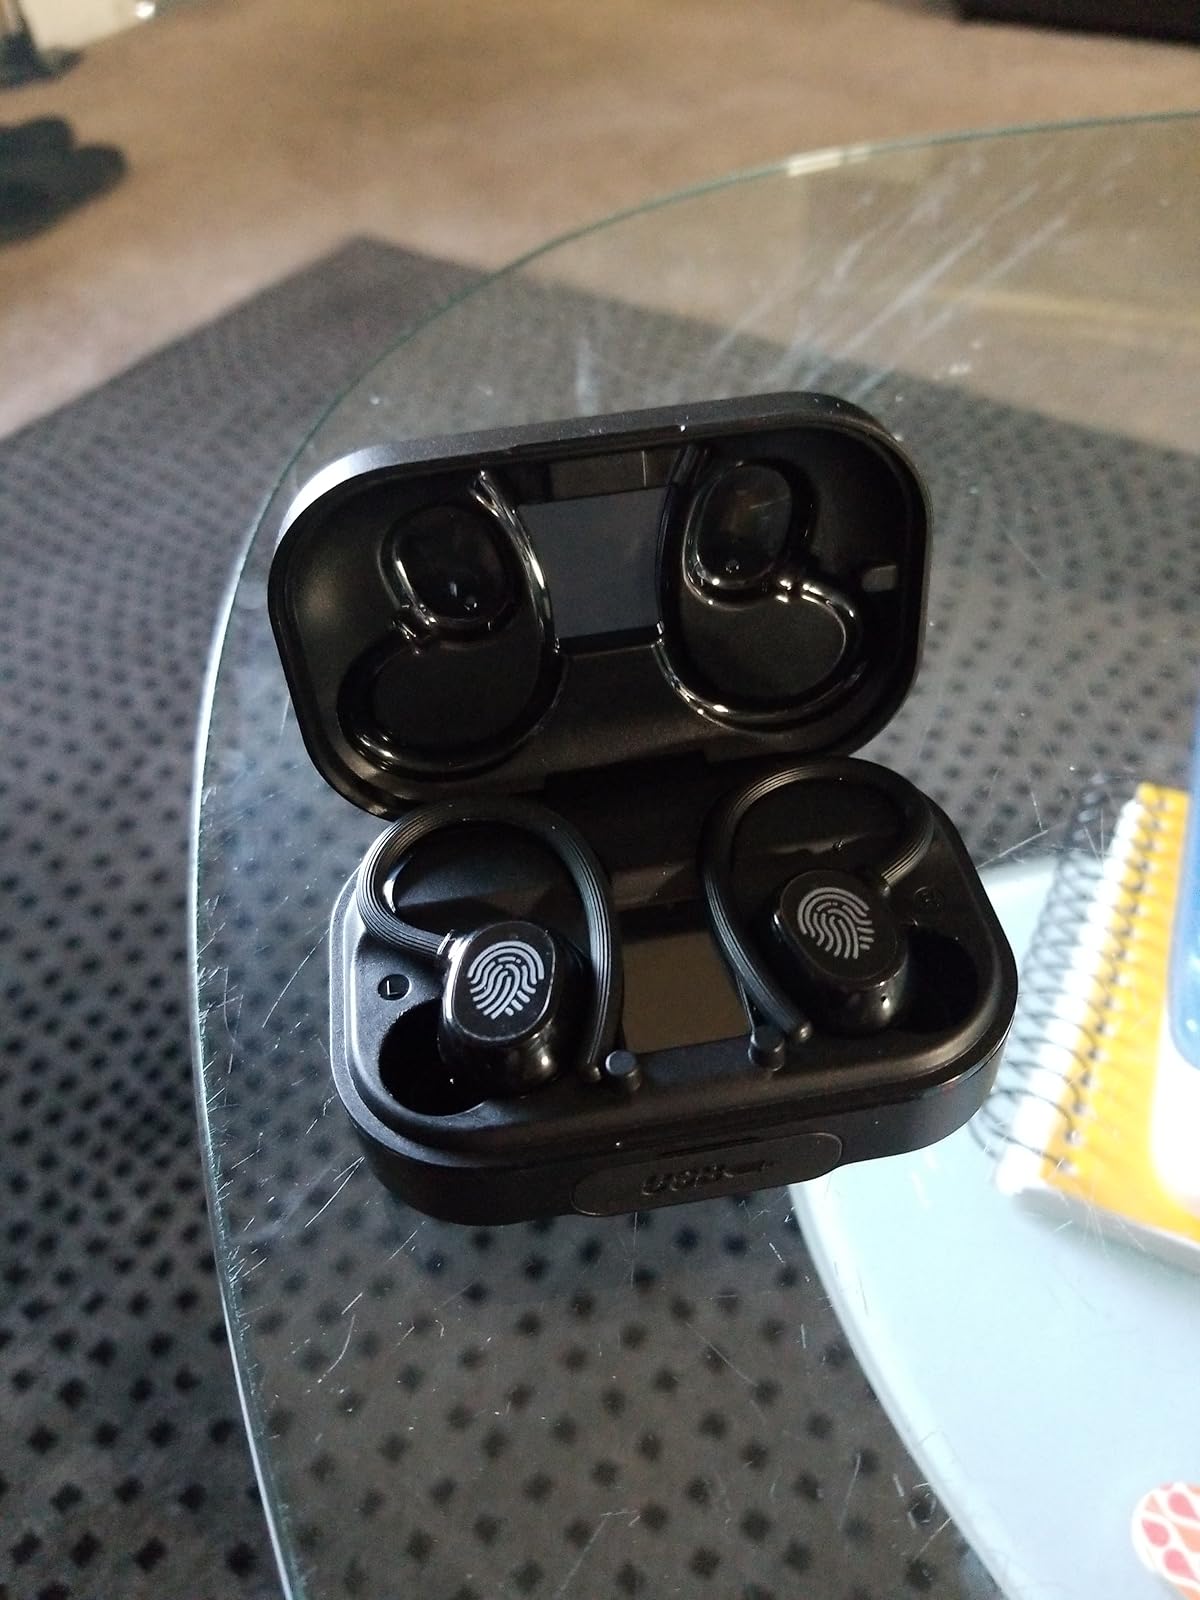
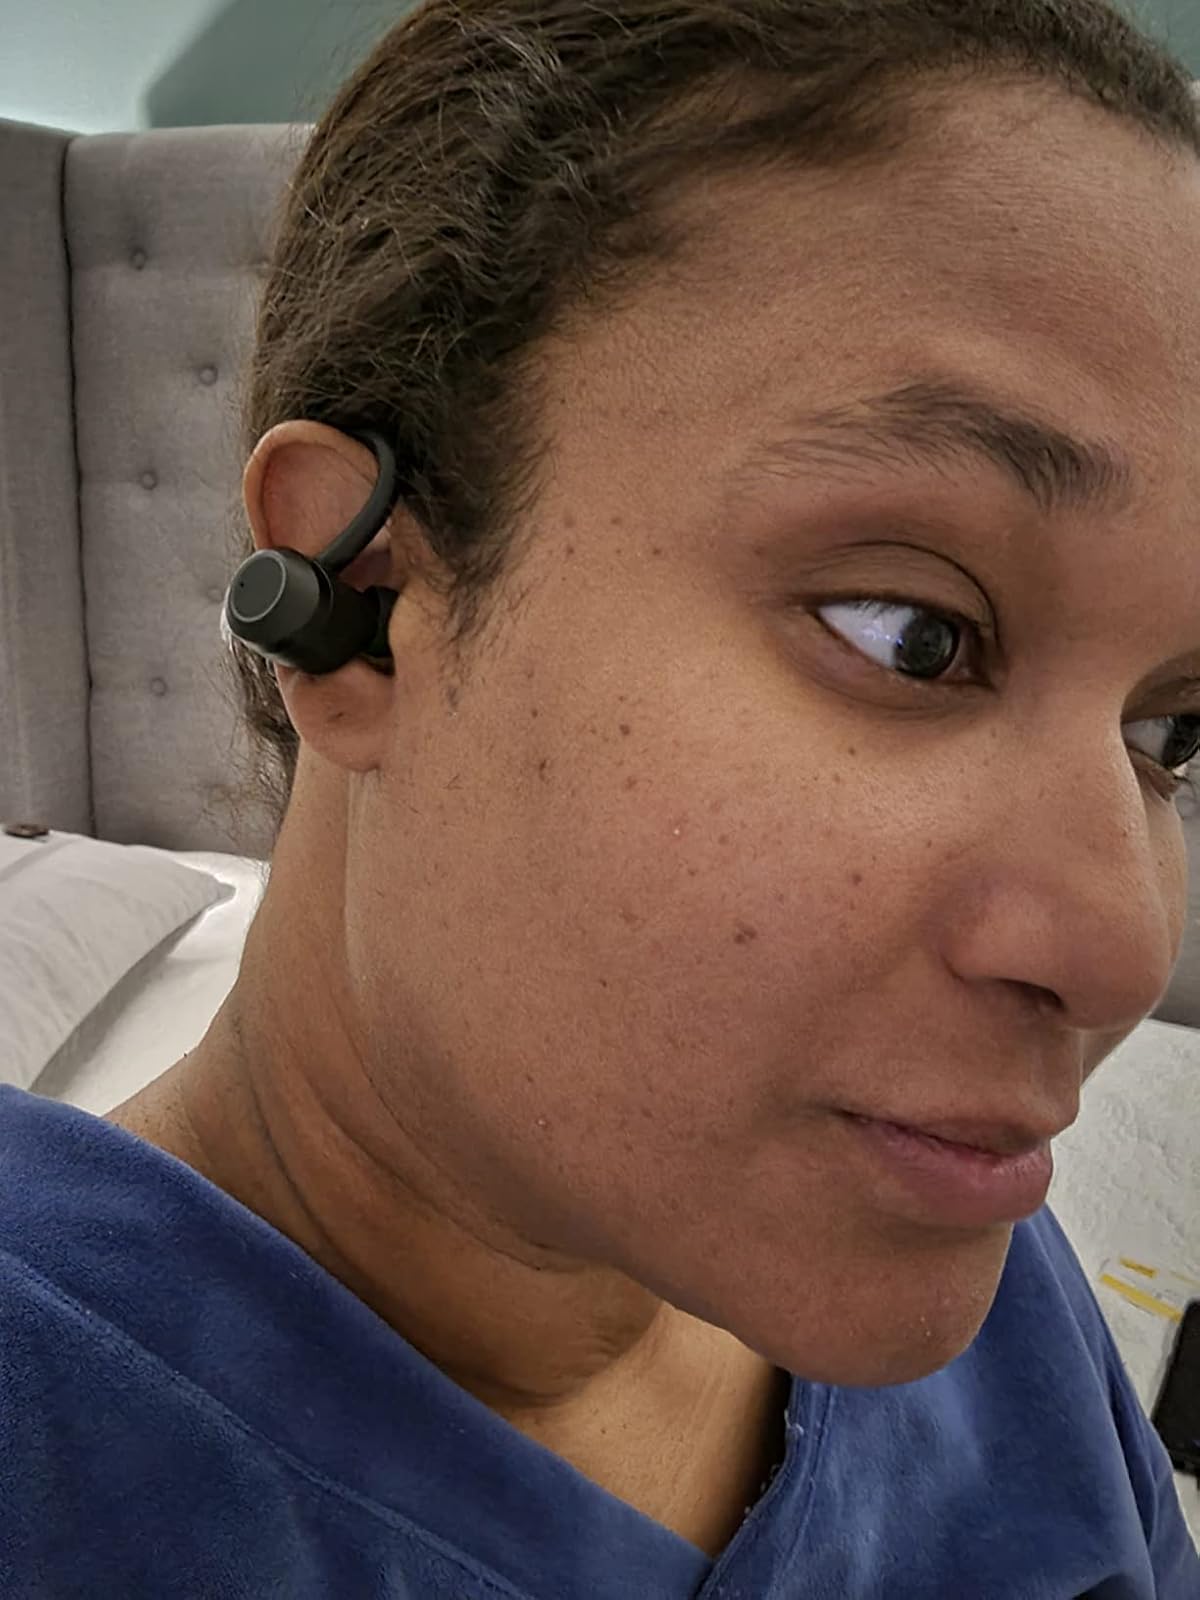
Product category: earbuds
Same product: no